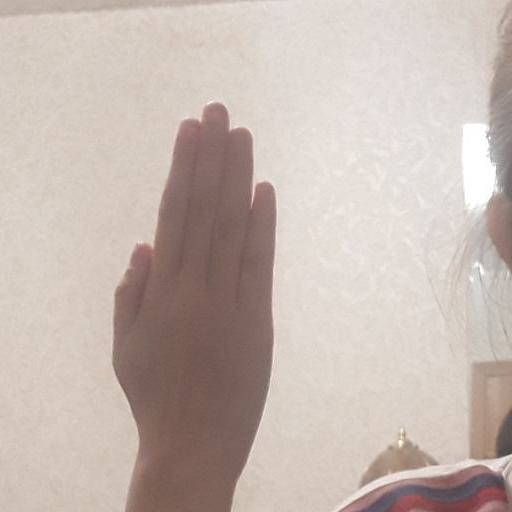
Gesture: stop_inverted